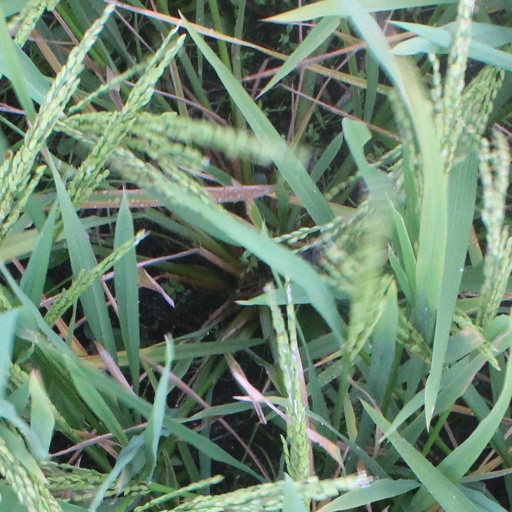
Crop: rice